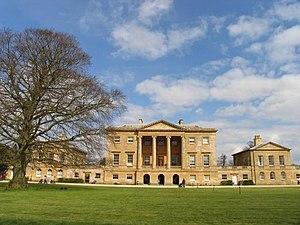
Cette liste des musées du Berkshire, Angleterre contient des musées qui sont définis dans ce contexte comme des institutions qui recueillent et soignent des objets d'intérêt culturel, artistique, scientifique ou historique. leurs collections ou expositions connexes disponibles pour la consultation publique. Sont également inclus les galeries d'art à but non lucratif et les galeries d'art universitaires. Les musées virtuels ne sont pas inclus.